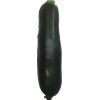
Label: dark_zucchini